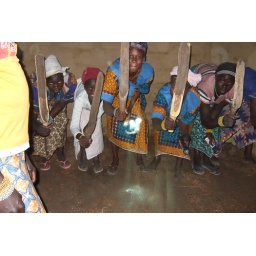
Compacting the mud floor in a newly constructed house